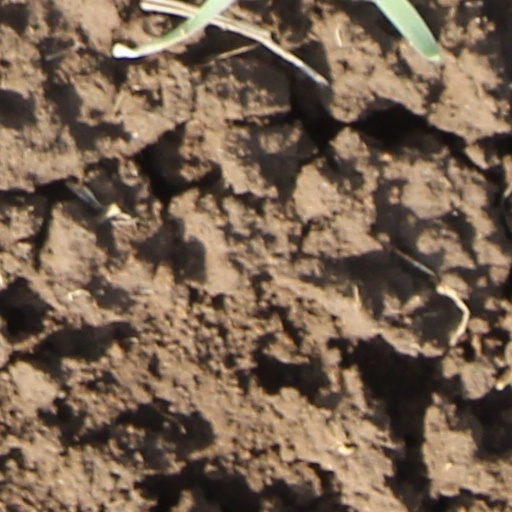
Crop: wheat